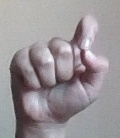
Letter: fa